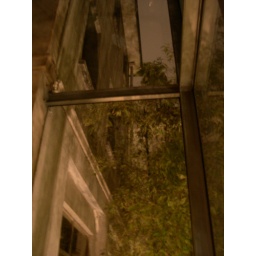
A window seat in People 7. Look down to see the entrance to the Shintori restaurant (see photo link in comment).